G. B. Caird

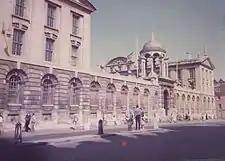
The Queen's College, Oxford, 27 April 1984. The flag is flying at half mast six days after Caird's death.

Caird's writings often stress the integration of theology and politics. Long before it was in vogue, he felt the urgency of including politics in any responsible theological dialogue. This is identifiable early on in "Principalities and Powers"; there, he repeatedly urged, the unusual phrase meant for Paul his unique take on the political, social, economic and religious power structures of this world. And, as in his work on the historical Jesus, the importance of political concerns in Christianity remains central in his taking on of such varied topics as the modern Christian attitude to war ("War and the Christian"), the status of women in society ("Paul and Women's Liberty"), and apartheid. With regard to the last, his addresses to the South African Dutch Reformed Church (during his tenure in 1975–1976 as Moderator of the United Reformed Church) were later distilled and published as "South Africa: Reflections on a Visit". A clarion call for the modern Christian Church's renunciation of racism, it demonstrated that for Caird the gospel, while profoundly religious, is not uniquely religious; it penetrates to all areas of personal and collective human activity. His work as a humanitarian and churchman is perhaps best reflected in "Our Dialogue with Rome: The Second Vatican Council and After", which his close friend Henry Chadwick called "a memorable little book" that attempts to bring some order out of the morass of Protestant–Roman Catholic dialogue, "with its unexpected moments of sudden joy and usually more numerous tears".